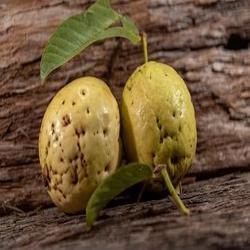
Label: Guava